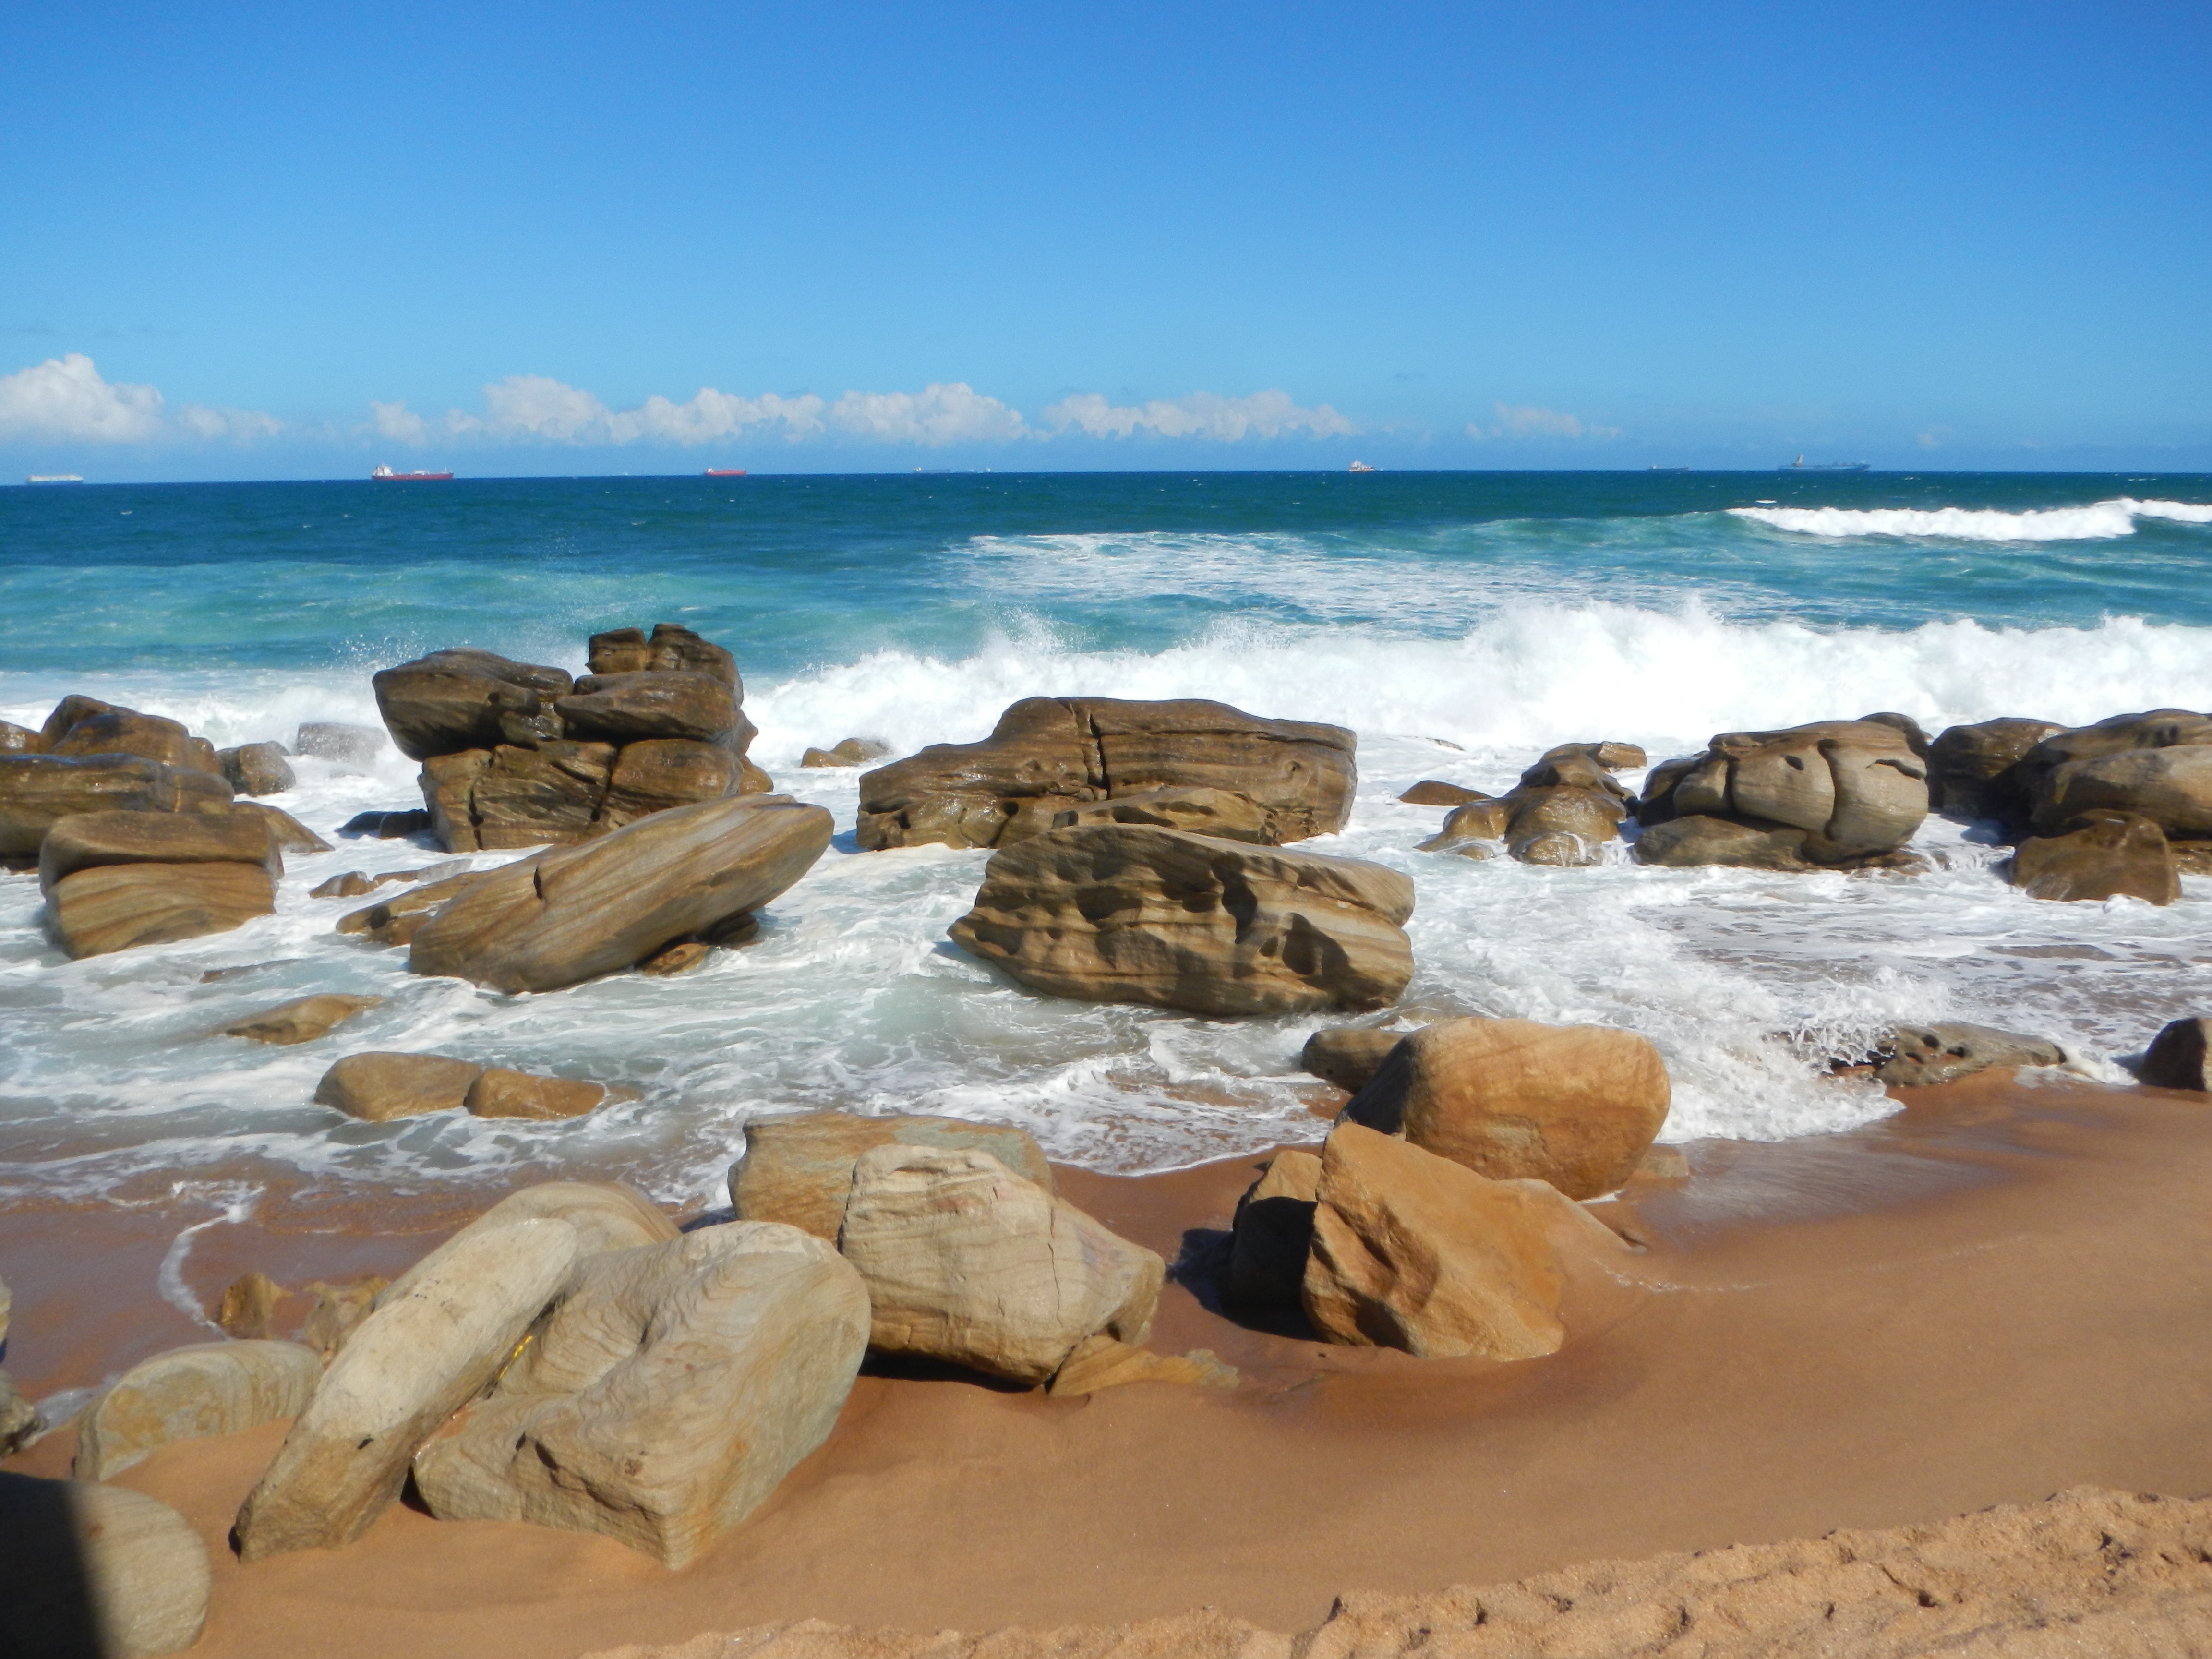
beach, sea, coast, sand, rock, ocean, shore, wave, vacation, formation, cove, bay, terrain, material, body of water, stones, cape, south africa, by the sea, umhlanga, wind wave